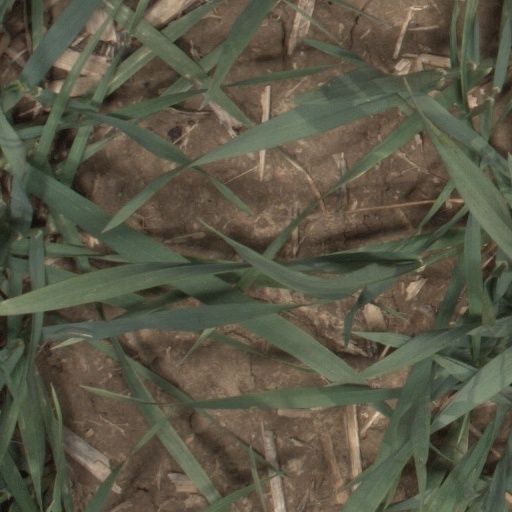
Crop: wheat